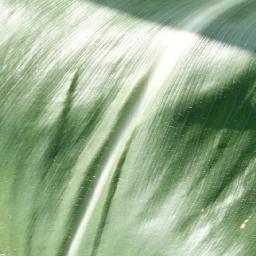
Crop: corn
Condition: (maize)_healthy